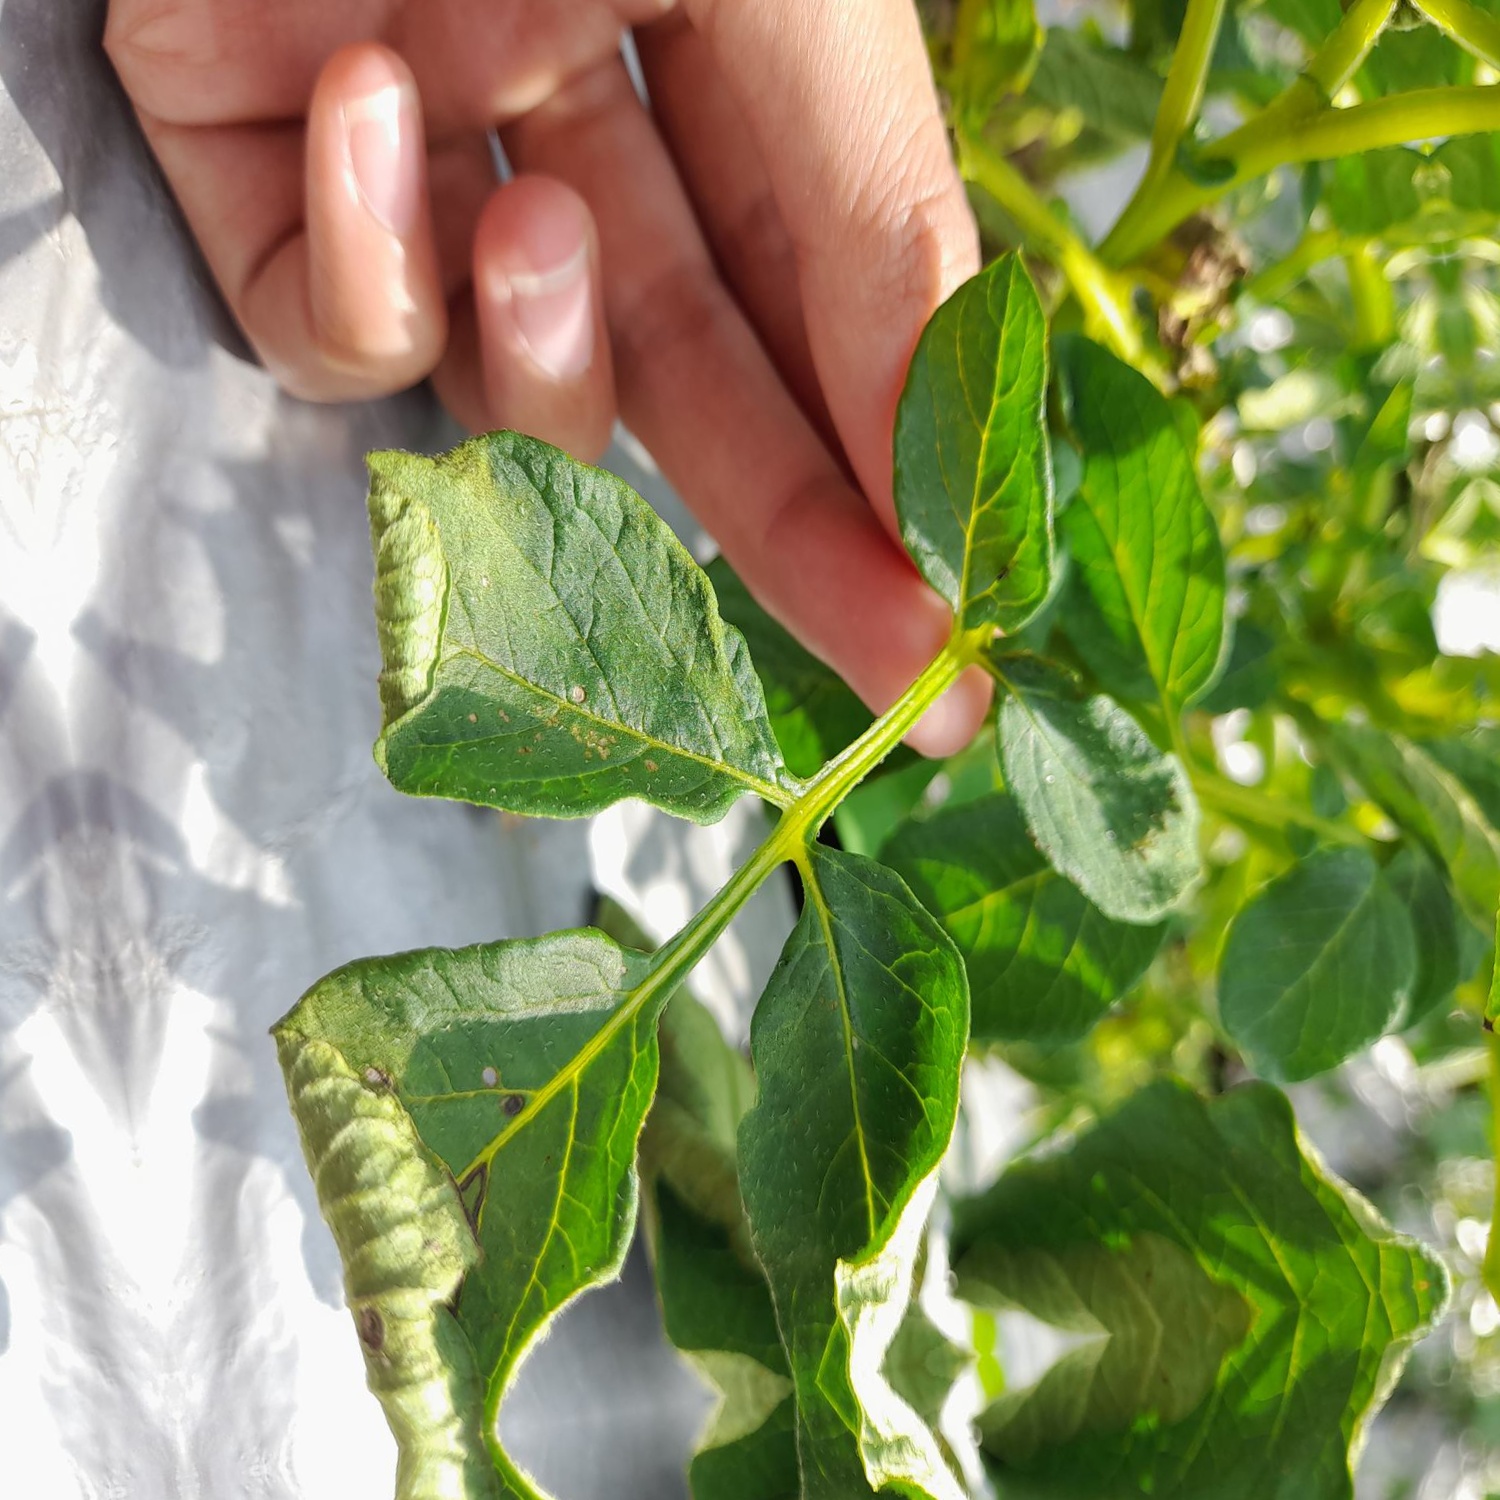
Etiqueta: Pudricion_Parda